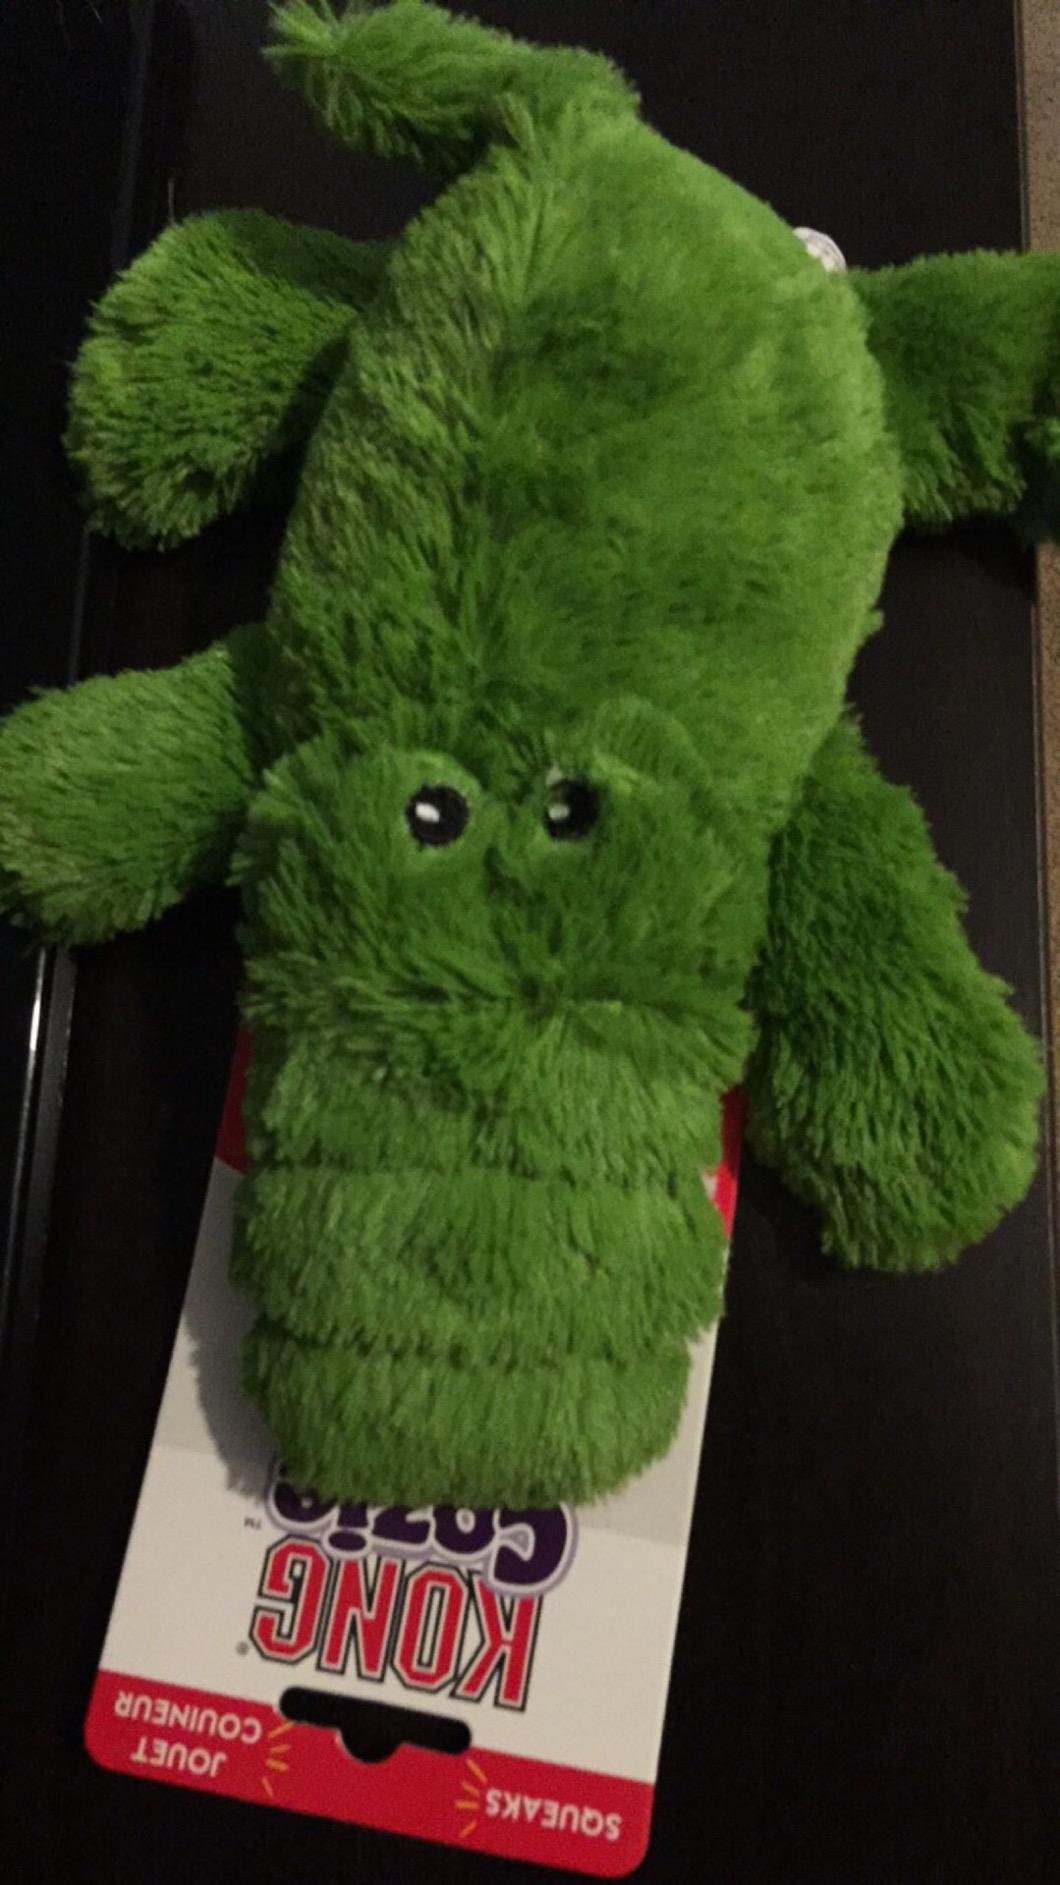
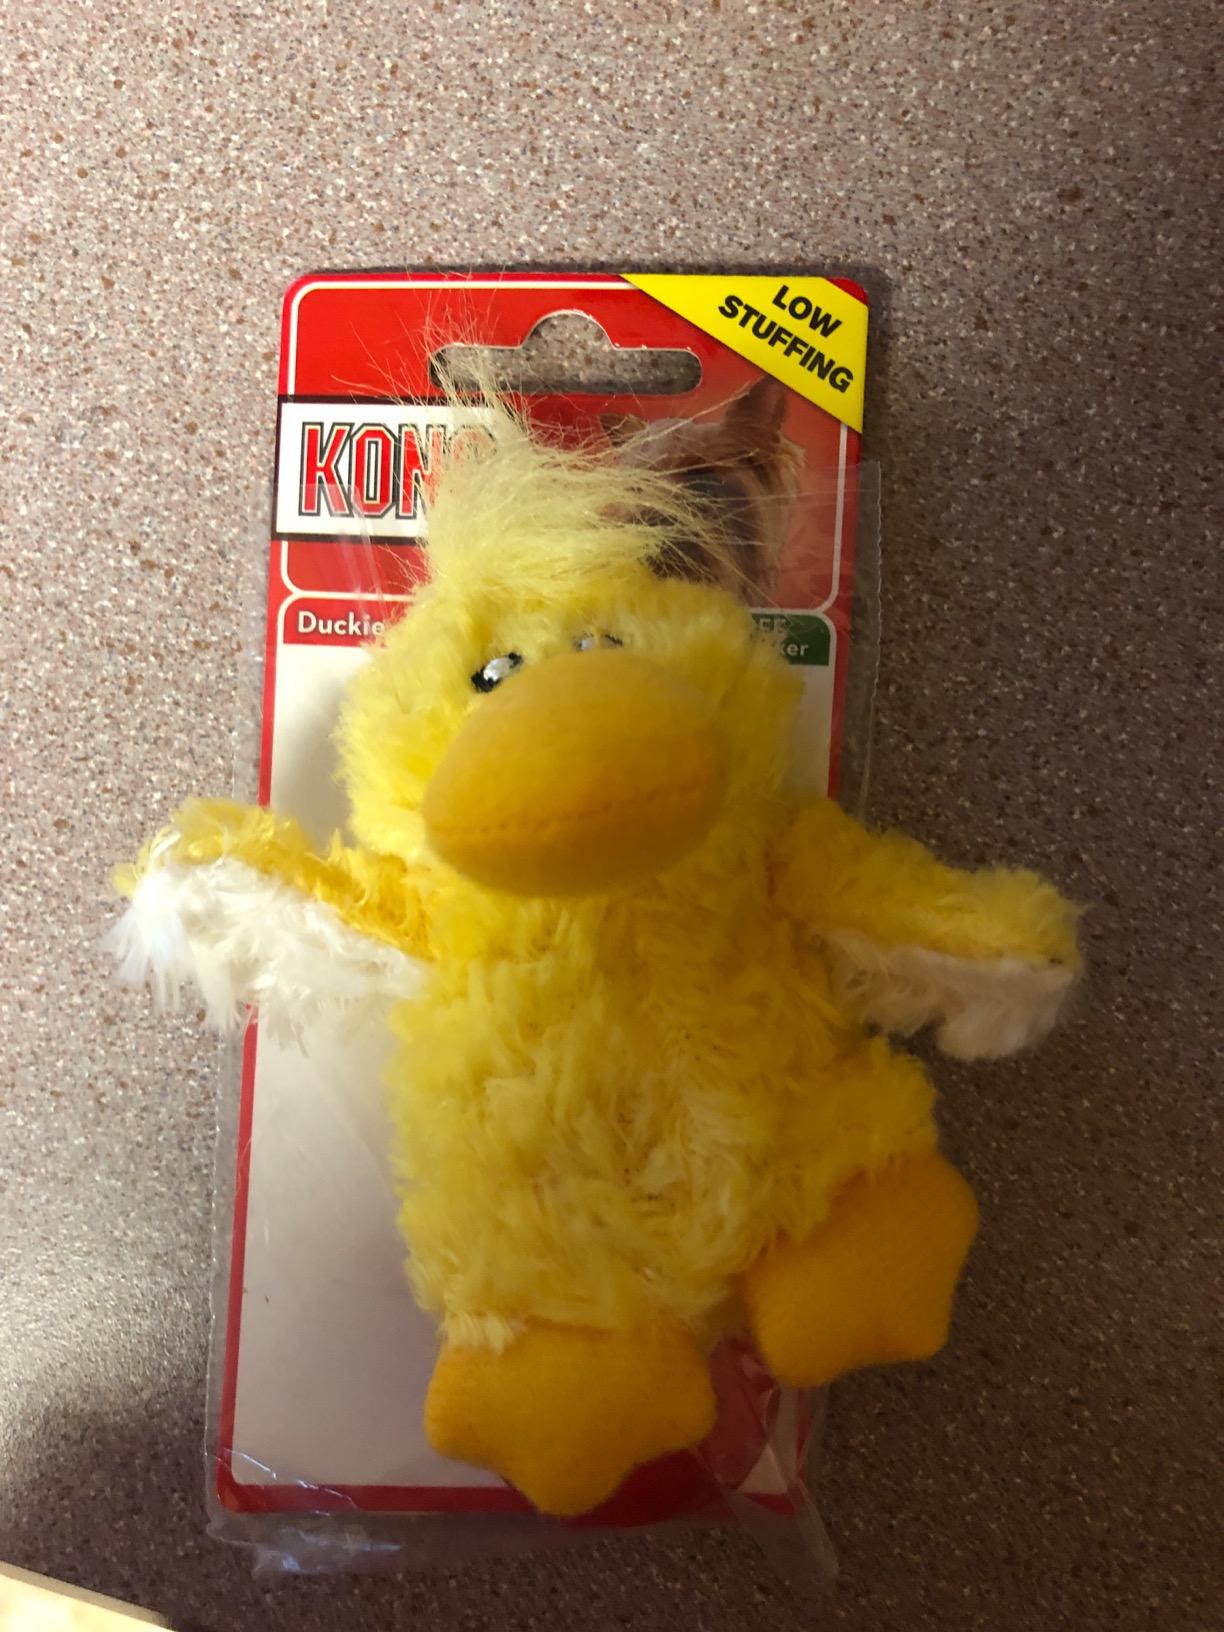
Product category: items_toy
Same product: no